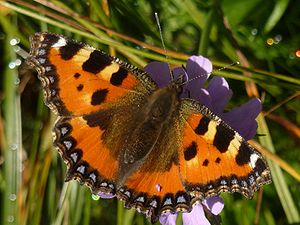
Nymphalinae / Galleri
Nymphalinae er en underfamilie af sommerfugle. Fra Danmark kendes 15 arter. Nogle kaldes egentlige takvinger, andre for pletvinger.